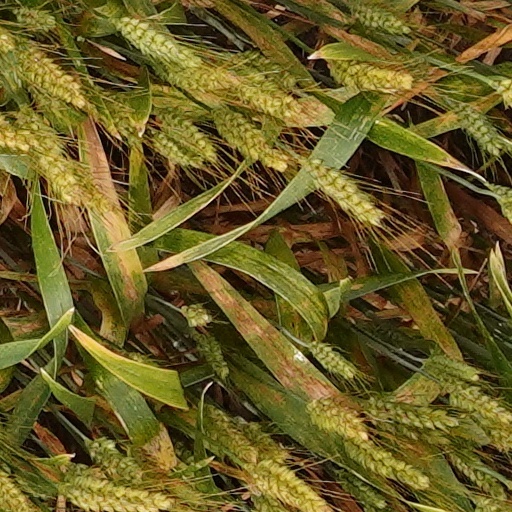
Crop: wheat